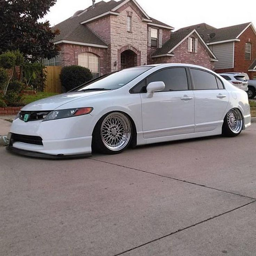
if you are in the market for automotive industry business or used car , we are here to help !